Military history of India

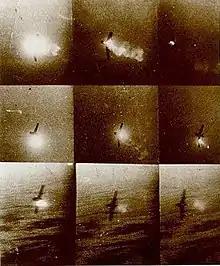
Pakistani Sabre being shot down in combat by an Indian Gnat in September 1965 as seen from the Indian aircraft.

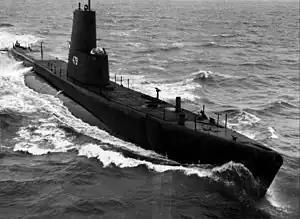
Pakistan's , the Pakistani submarine which sank off during the 1971 Indo-Pakistani War under mysterious circumstances on the Visakhapatnam coast.

During World War I, over 800,000 volunteered for the army, and more than 400,000 volunteered for non-combat roles, compared with the pre-war annual recruitment of about 15,000 men. The Army saw action on the Western Front within a month of the start of the war, at the First Battle of Ypres where Khudadad Khan became the first Indian to be awarded a Victoria Cross. After a year of front-line duty, sickness and casualties had reduced the Indian Corps to the point where it had to be withdrawn. Nearly 700,000 Indians fought the Turks in the Mesopotamian campaign. Indian formations were also sent to East Africa, Egypt, and Gallipoli.